Oslo

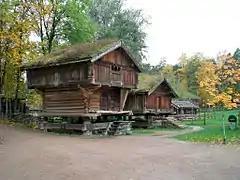
Historic buildings at Norsk Folkemuseum

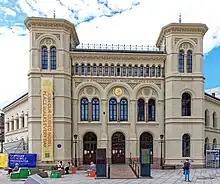
Nobel Peace Center

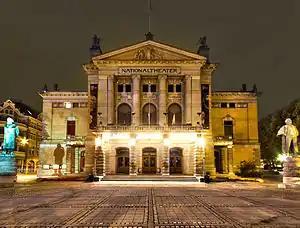
The National Theatre is the largest theatre in Norway.

The level of education and productivity in the workforce is high in Norway. Nearly half of those with education at tertiary level in Norway live in the Oslo region, placing it among Europe's top three regions in relation to education.